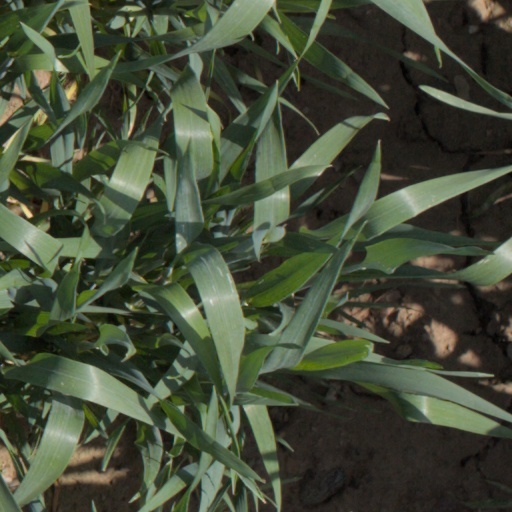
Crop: wheat